New England Confectionery Company Factory

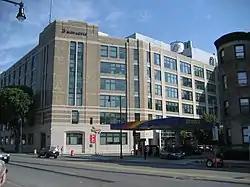
New England Confectionery Company Factory

The New England Confectionery Company Factory, also known as the NECCO Candy Factory, is a historic factory complex at 250 Massachusetts Avenue in Cambridge, Massachusetts. The property is now owned by DFS Advisors, and is under long-term lease to Novartis. The complex, which includes the factory building, a power plant, and a modern (2003) parking garage, occupies most of an entire city block bounded by Massachusetts Avenue, Cross Street, Albany Street, and Lansdowne Street. The Moderne-style building was constructed of reinforced concrete, faced predominantly with beige brick and trimmed with limestone. On some facades smooth concrete predominates as the finish surface. The building had a water tower that was painted to resemble a roll of Necco Wafers; during the alterations of the property for use by Novartis, the water tower was retained, and is now painted with a DNA pattern in pastel colors. The building was listed on the National Register of Historic Places in 2005.